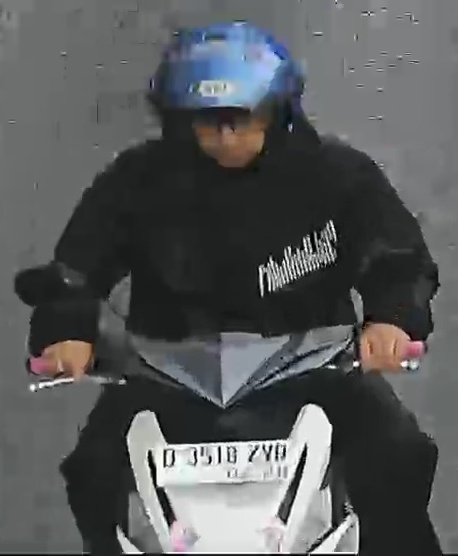
person-with-helmet: 1
person-without-helmet: 0